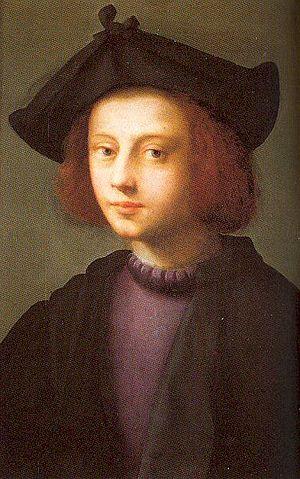
Pietro Carnesecchi, né le 24 décembre 1508, à Florence, et mort le 1ᵉʳ octobre 1567, à Rome, est un homme politique, un humaniste italien de la Renaissance et un martyr de la Réforme.
Domenico di Bartolommeo Ubaldini connu sous le nom de Domenico Puligo est un peintre florentin de la Renaissance italienne.